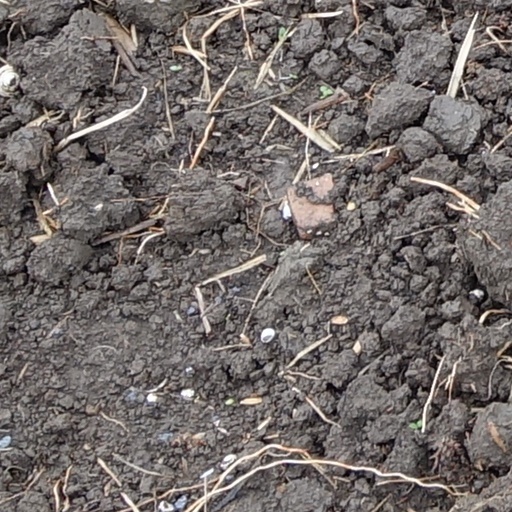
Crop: wheat